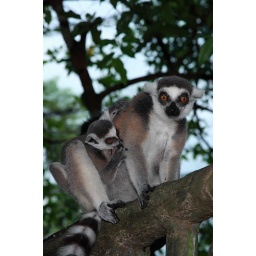
In the fragile forest enclosure, spotted this Ring-tailed Lemur carrying it;s baby. Looks better in bigger view.